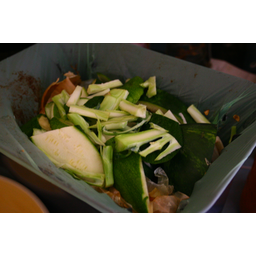
Label: generalcompost